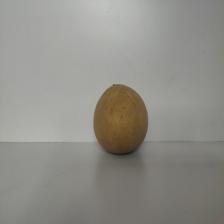
Size: Large